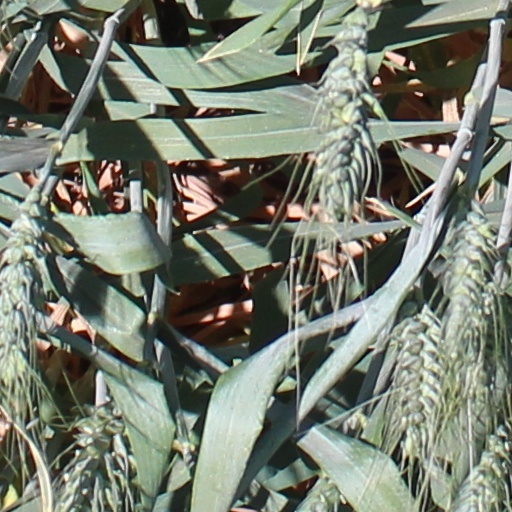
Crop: wheat